Predicting the timing of peak oil

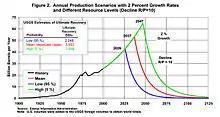
Peak world oil scenarios by the US Energy Information Administration (2004)

The United States Energy Information Administration projects (as of 2006) world consumption of oil to increase to in 2015 and in 2030. This would require a more than 35 percent increase in world oil production by 2030. A 2004 paper by the Energy Information Administration based on data collected in 2000 disagrees with Hubbert peak theory on several points. It: